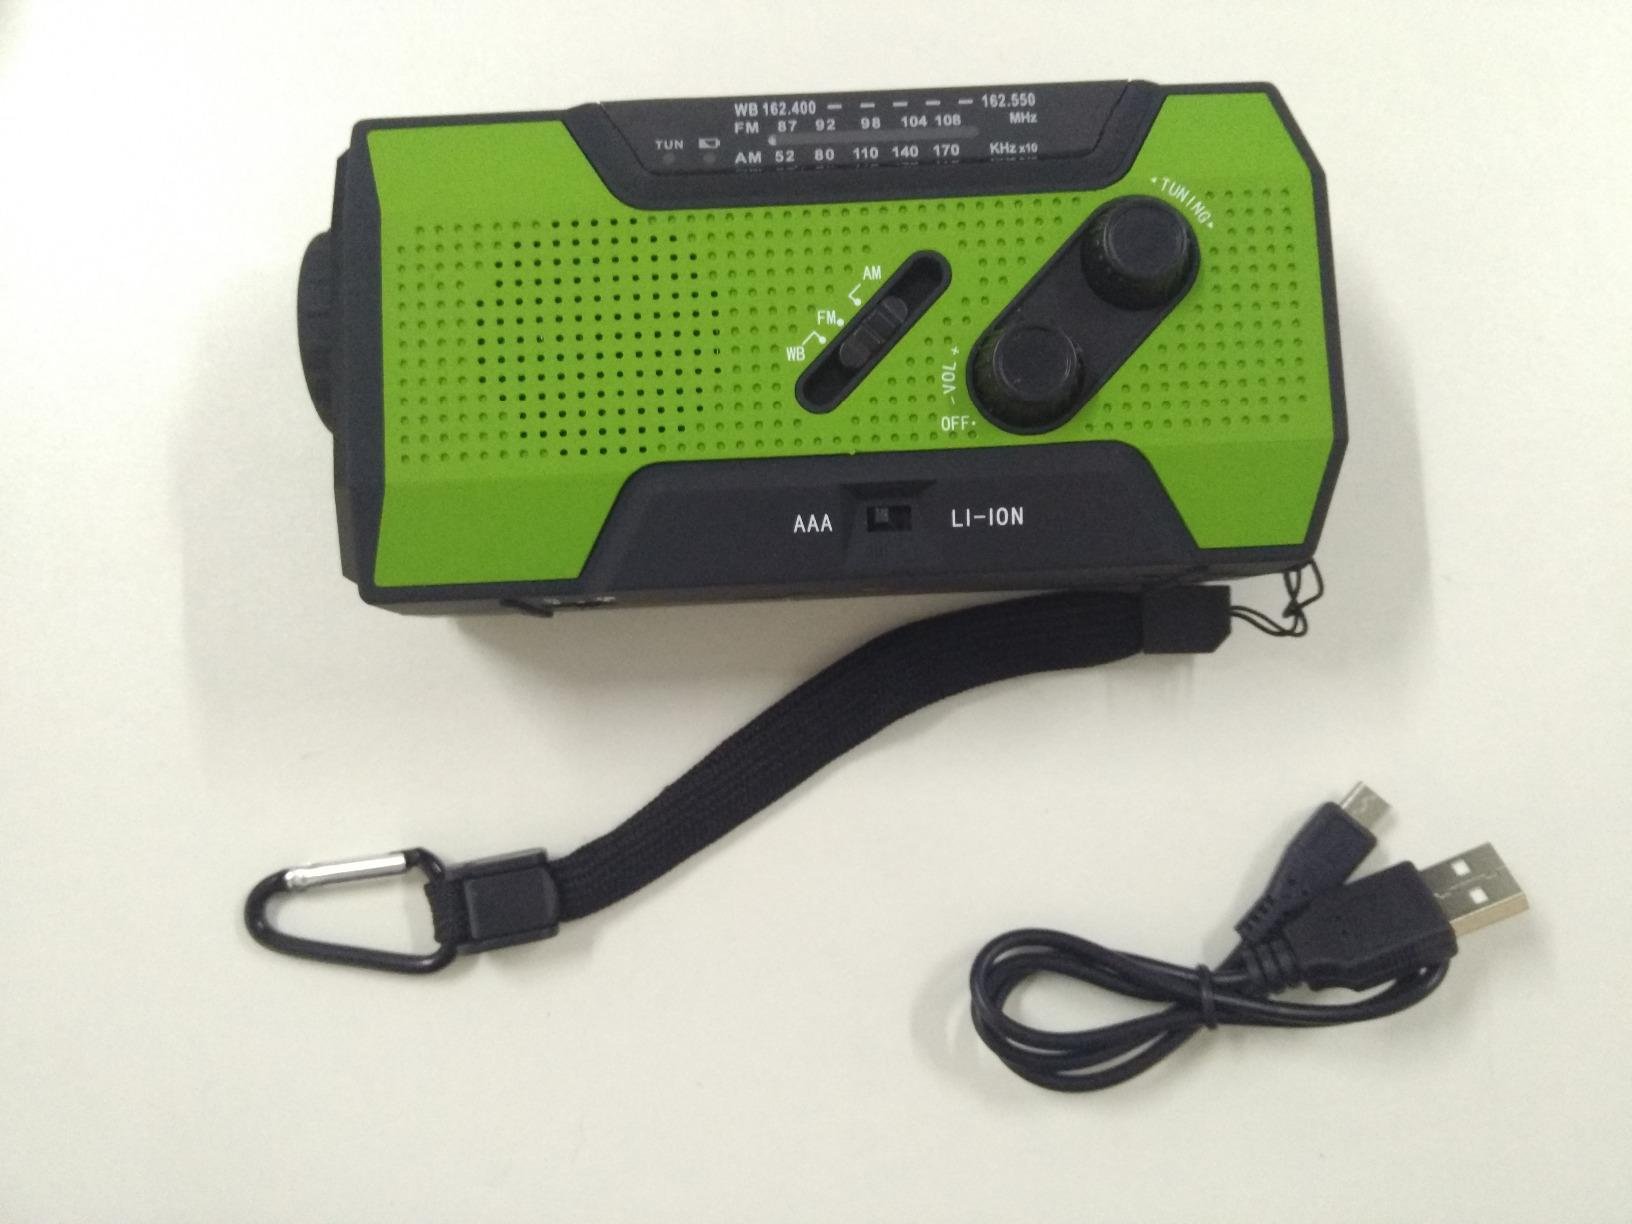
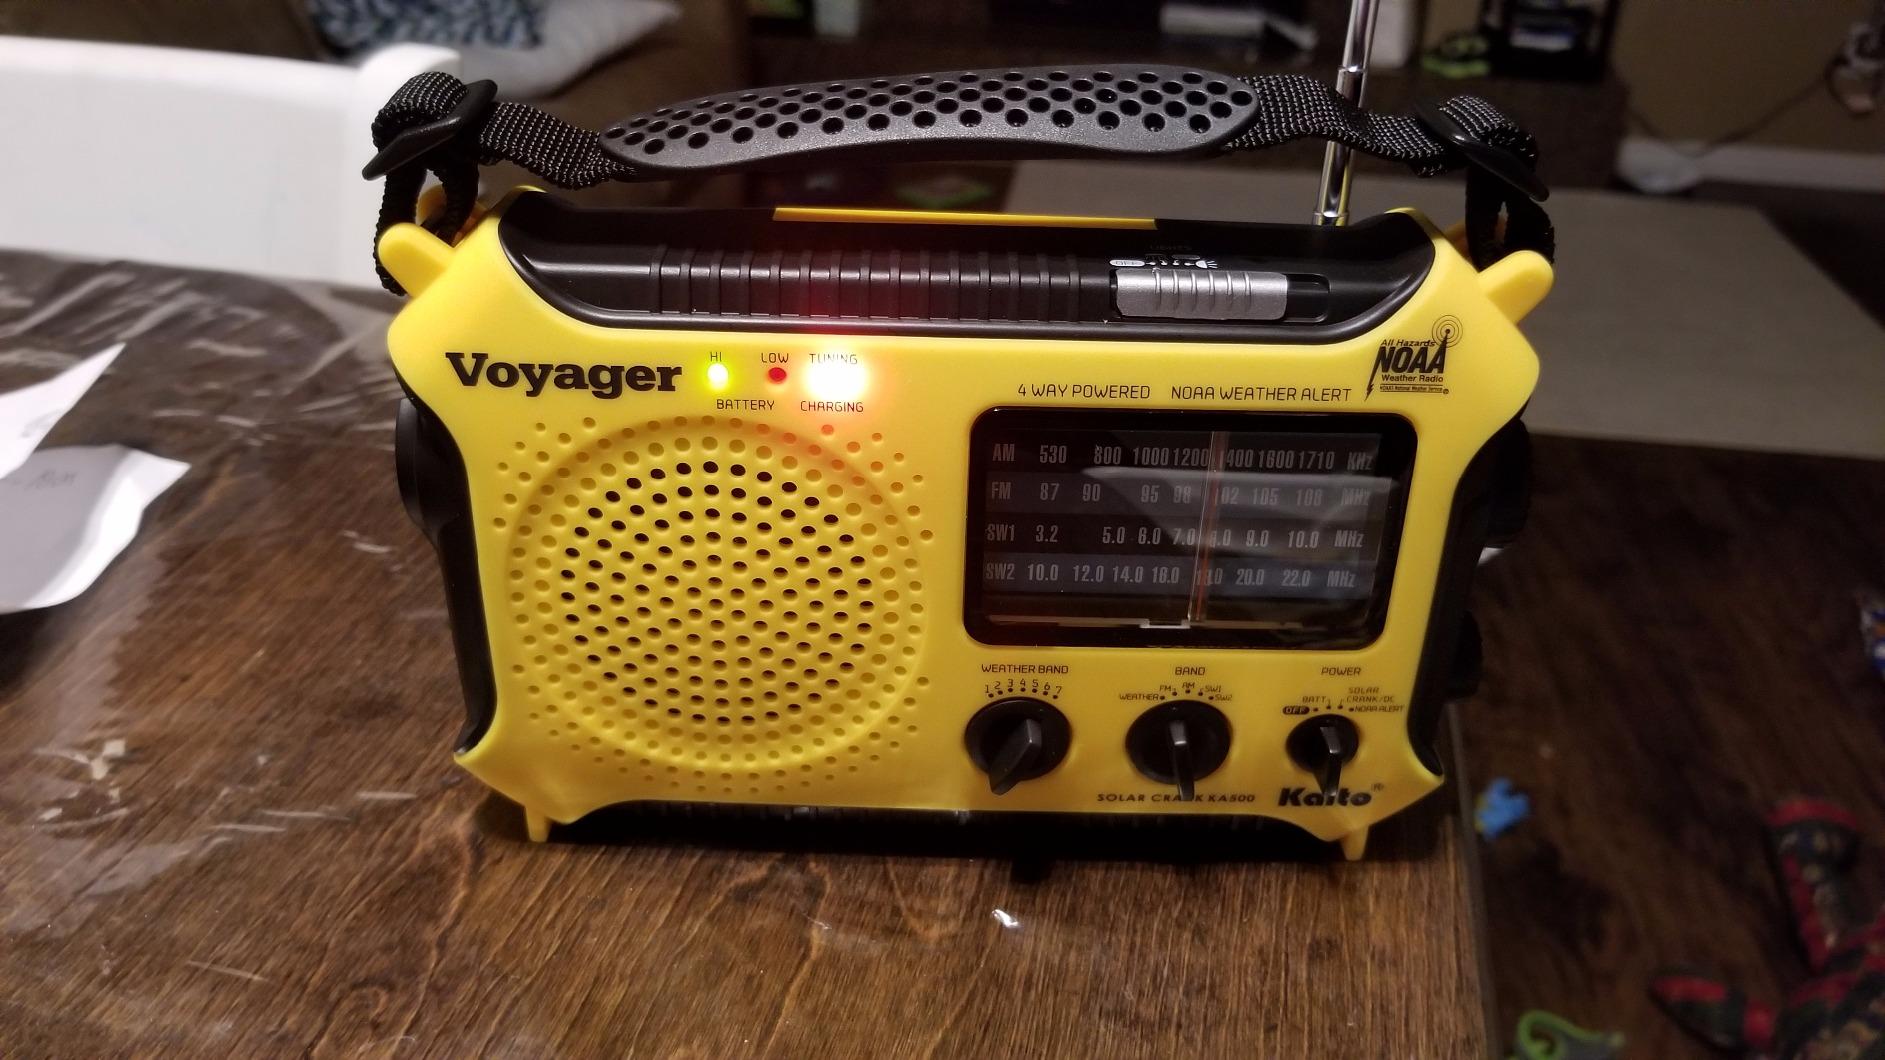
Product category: radio
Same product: no